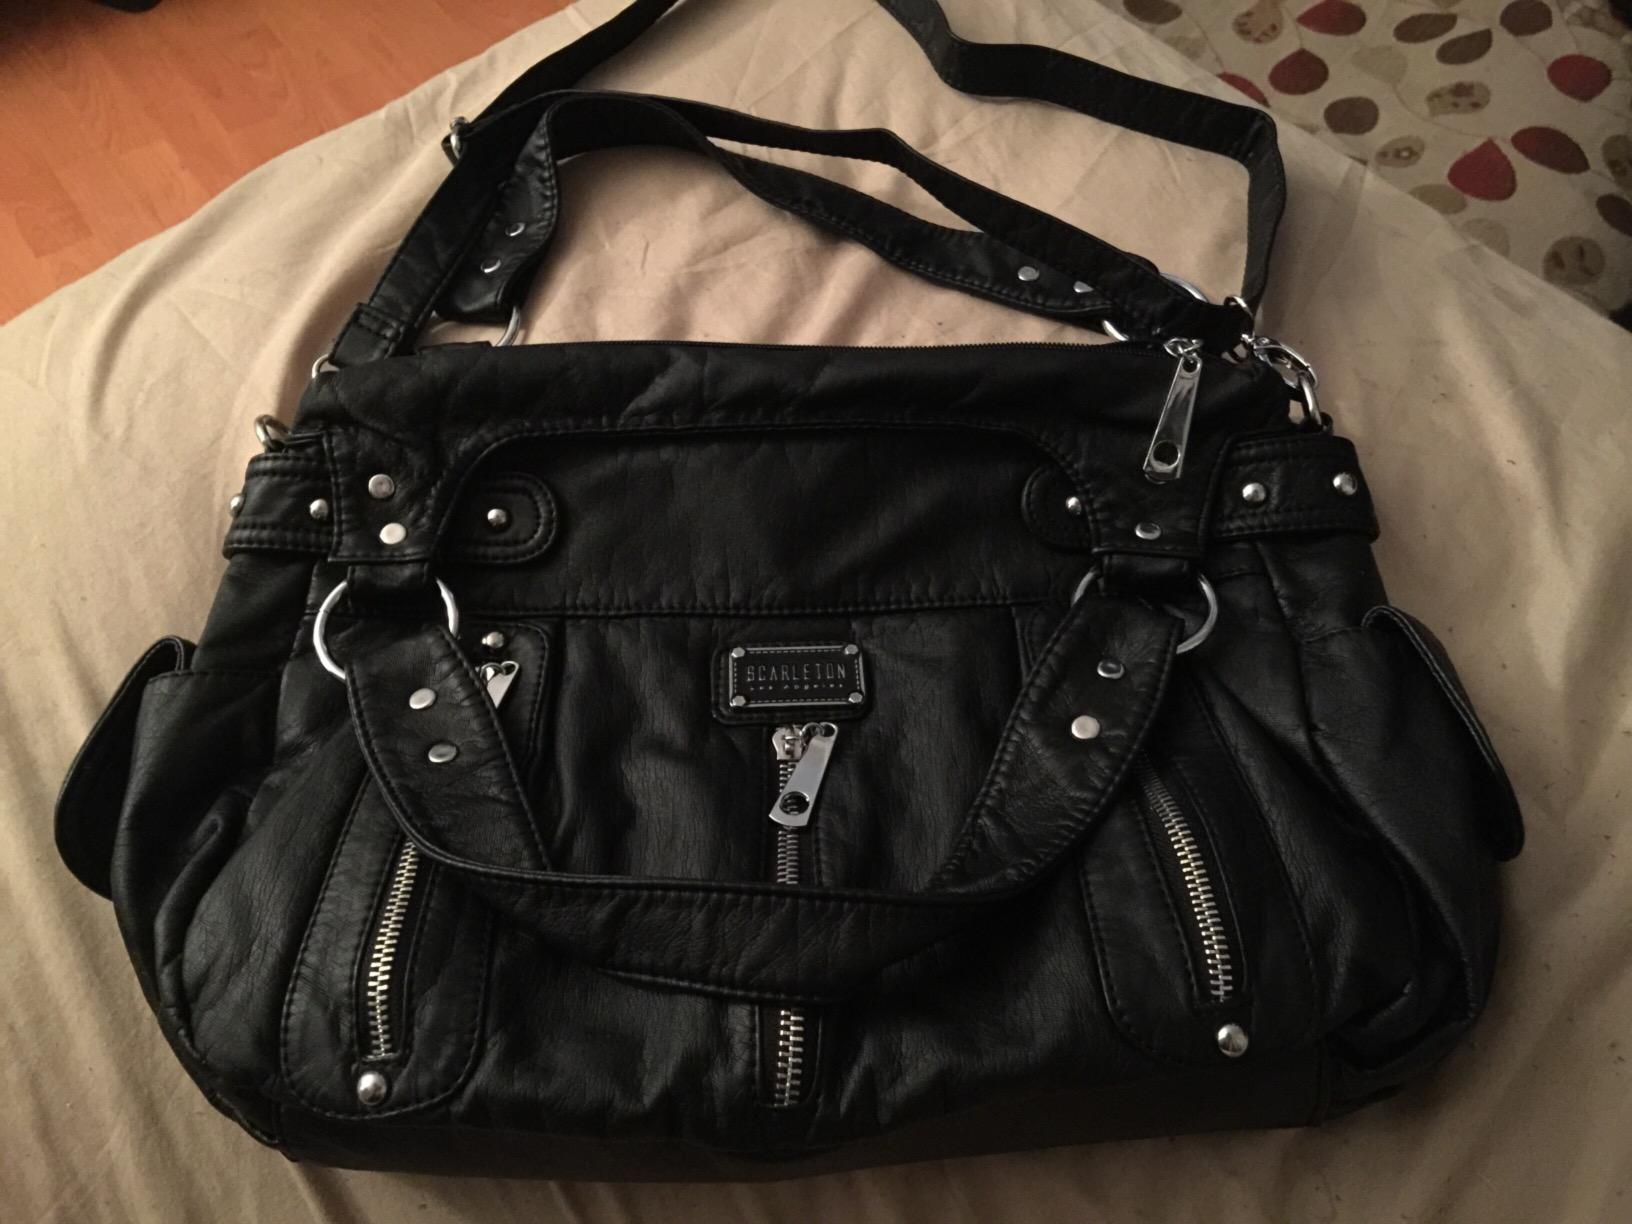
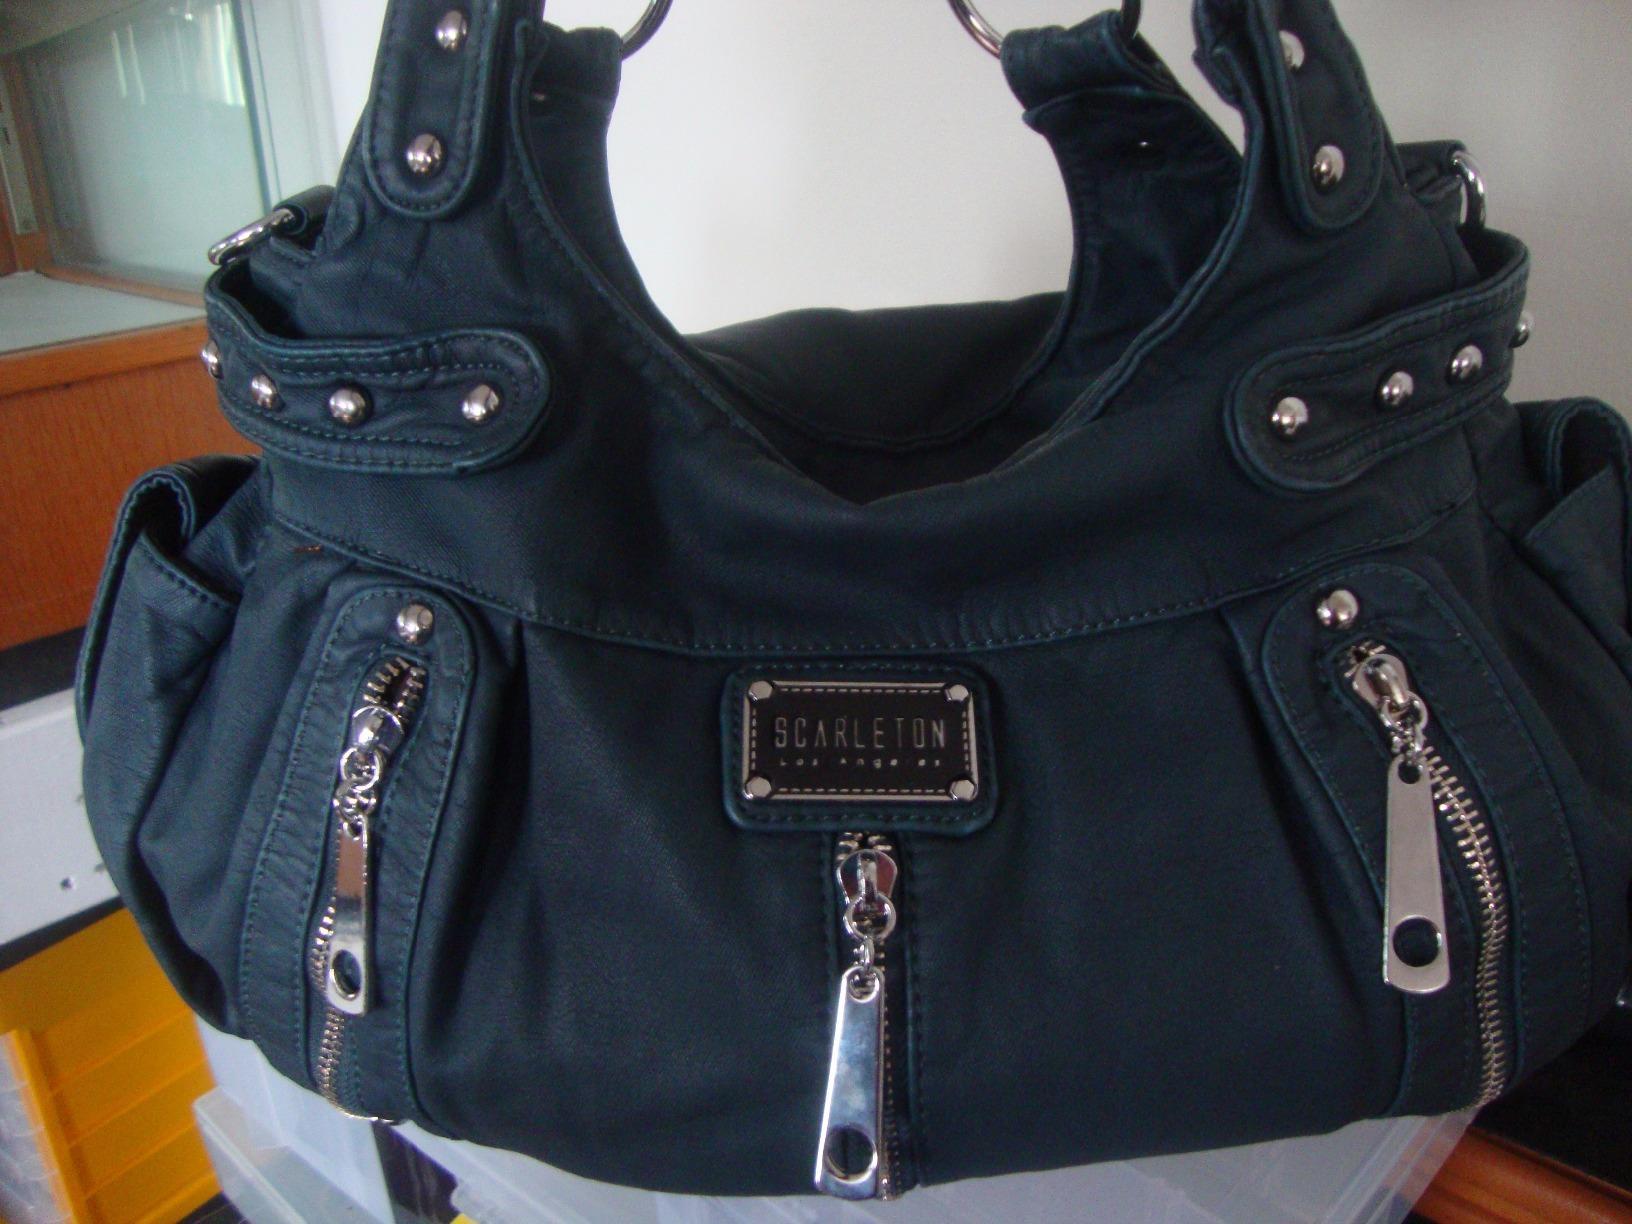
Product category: accessories_handbag
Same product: no